Highway of Death

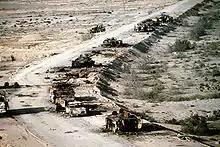
Aerial view of a destroyed Iraqi column consisting of a T-72 tank, several BMP-1 and Type 63 armoured vehicles, and trucks on Highway 8 in March 1991

The attack began on February 26 when A-6 Intruder attack jets of the United States Marine Corps' 3rd Marine Aircraft Wing blocked the head and tail of the column on Highway 80, bombarding a massive vehicle column of mostly Iraqi Regular Army forces with Mk 20 Rockeye II cluster bombs, effectively boxing in the Iraqi forces in an enormous traffic jam and thereby setting up targets for subsequent airstrikes. Over the next ten hours, scores of U.S. Marine, U.S. Air Force and U.S. Navy aircraft from USS "Ranger" (CV/CVA-61) attacked the convoy using a variety of weapons. Vehicles surviving the air attacks were later engaged by arriving coalition ground units, while most of the vehicles that managed to evade the traffic jam and continued to drive on the road north were targeted individually. The road bottle-neck near the Mutla Ridge police station was reduced to a long uninterrupted line of more than 300 stuck and abandoned vehicles sometimes called the Mile of Death. The wreckage found on the highway consisted of at least 28 tanks and other armored vehicles with many more commandeered civilian cars and buses filled with stolen Kuwaiti property.